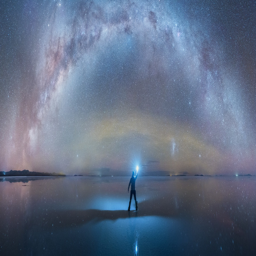
reflection in a frozen lake